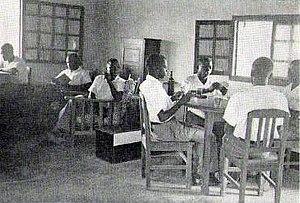
Un évolué est un terme français utilisé durant l'époque coloniale pour désigner un Africain ou un Asiatique ayant « évolué » en s'européanisant grâce à l'éducation ou par assimilation, partageant les valeurs et adoptant les types de comportement européens. Le terme est le plus souvent utilisé en référence aux habitants des empires coloniaux belge et français. Les « évolués » parlaient français, respectaient les lois européennes plutôt que locales, étaient plutôt des « cols-blancs » et vivaient majoritairement dans les zones urbaines.